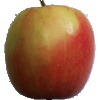
Label: Apple Pink Lady 1